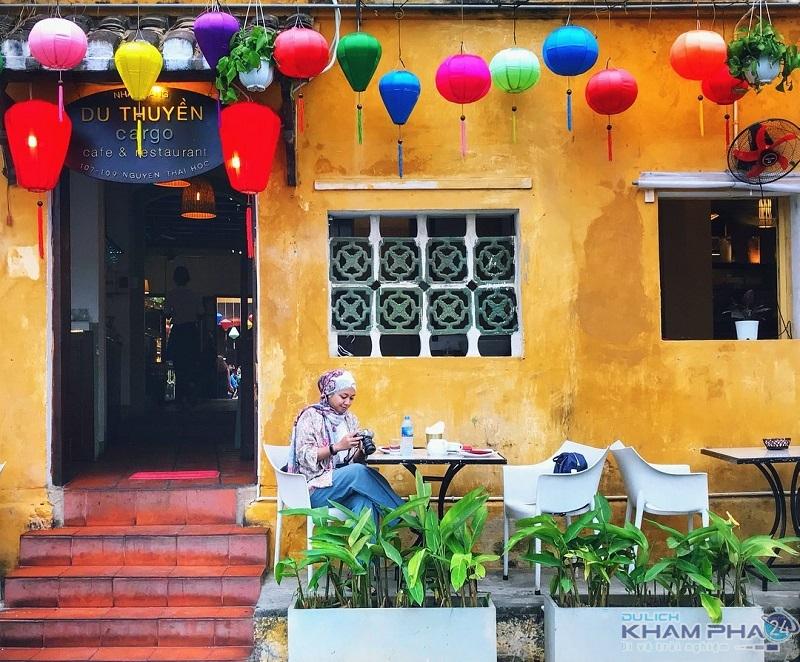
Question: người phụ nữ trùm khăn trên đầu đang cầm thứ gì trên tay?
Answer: máy ảnh